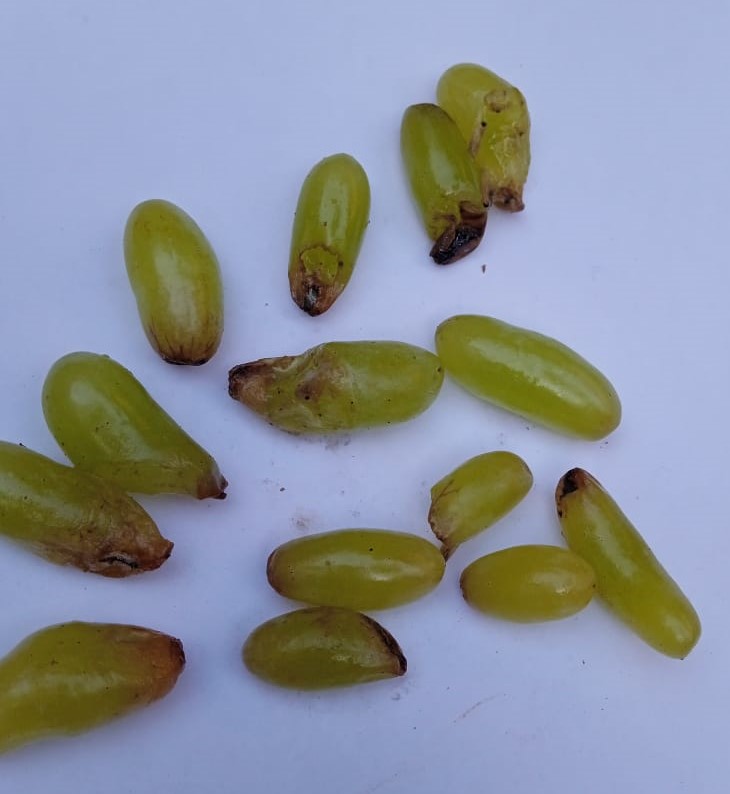
Fruit: grape
Condition: rotten